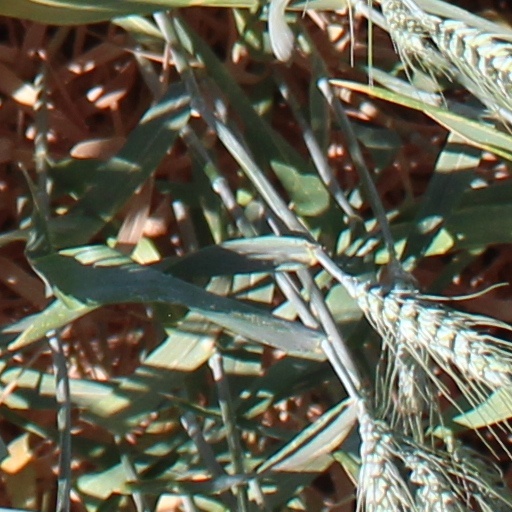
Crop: wheat